Walter (2020 film)

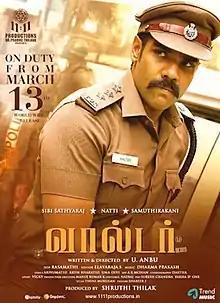
Theatrical release poster

Walter is a 2020 Indian Tamil-language crime thriller film written and directed by U. Anbarasan and produced by Shruthi Thilak. The film stars Sibi Sathyaraj, Natty, Samuthirakani, Riythvika, Sanam Shetty, Munishkanth and Shirin Kanchwala. The principal photography of the film commenced in June 2019, and the film was released on 13 March 2020.